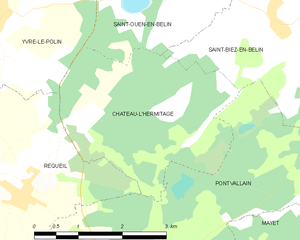
Carte des communes françaises